Lilli Suburg

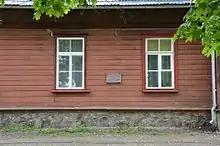
Memorial plaque in Viljandi

In her last years, Suburg would periodically travel to visit her sister Laura in Valga. During one visit, she died there on 8 February 1923. She was buried in the Old Vändra Cemetery in Vändra, Estonia. The Vändra Women's Society took care of her grave and in 1926, a monument to her memory was erected by the Union of Estonian Women's Organizations. In 1982, a memorial plaque was affixed to the site which had housed her school and the editorial office of "Linda" in Viljandi.